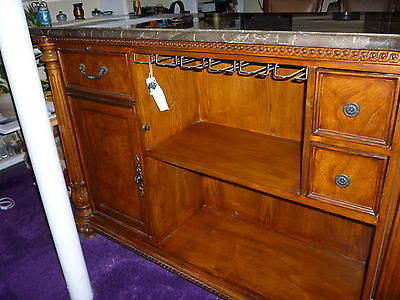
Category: table